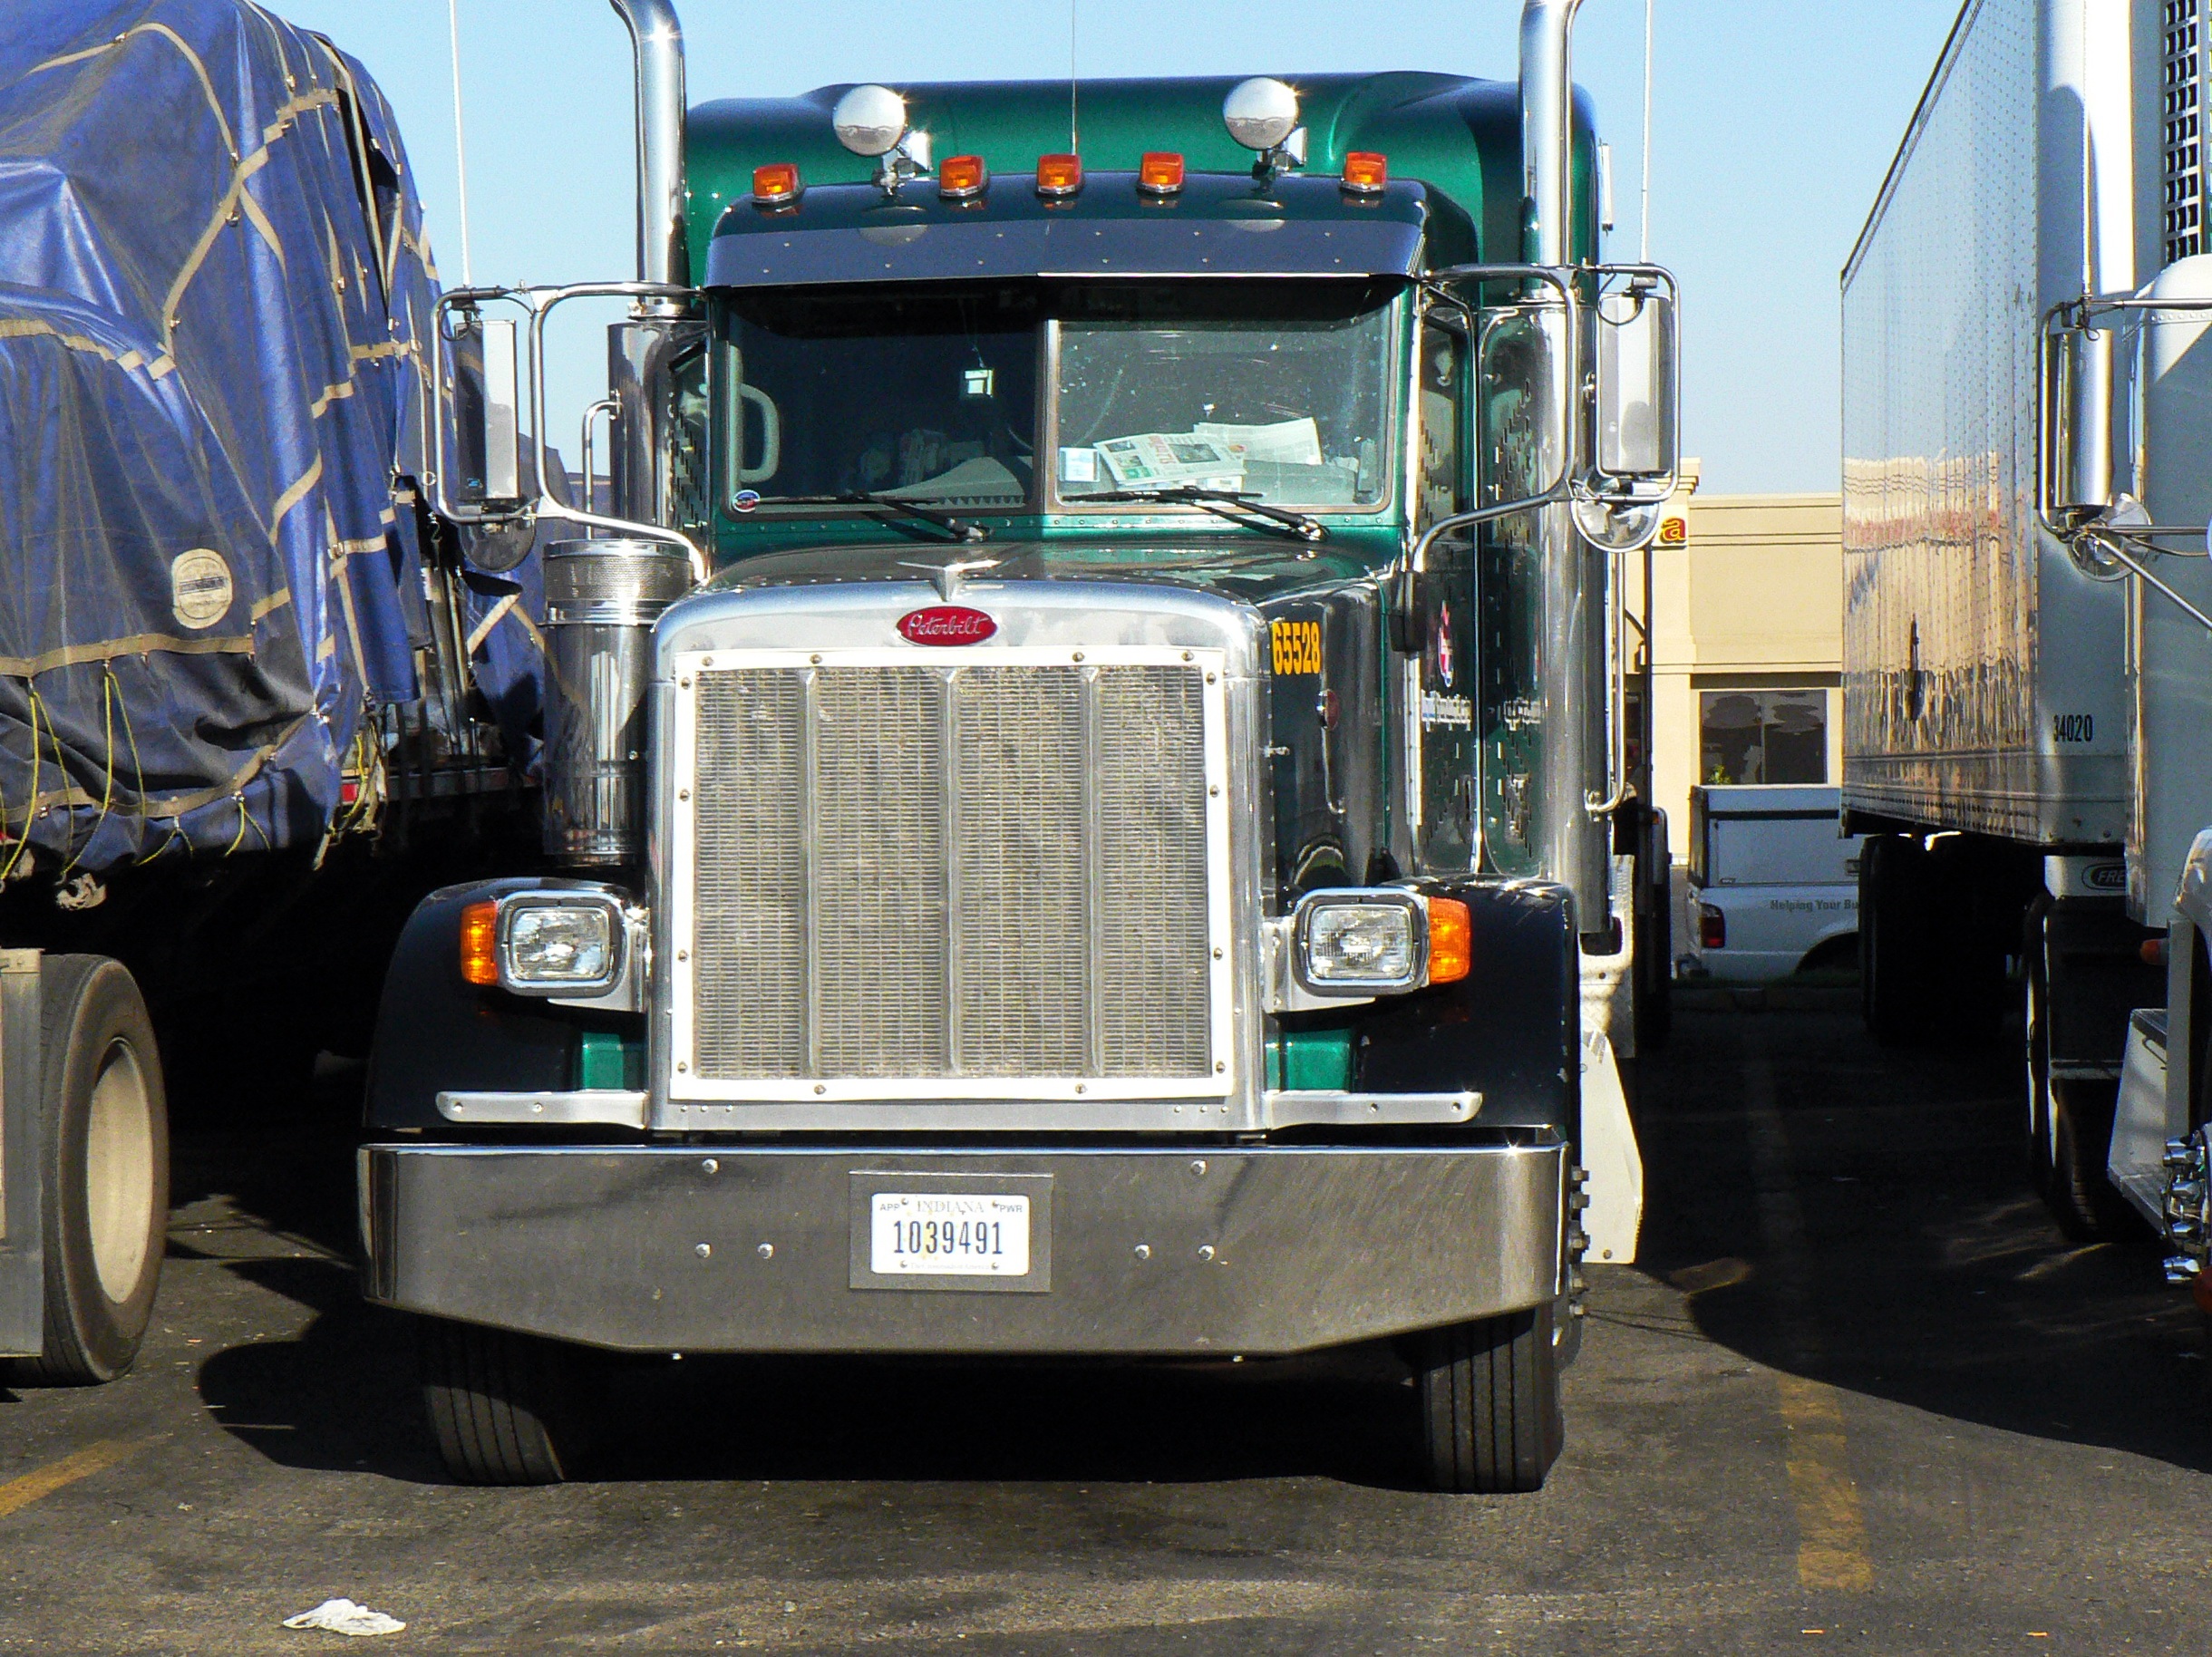
car, transport, truck, vehicle, america, public transport, motor vehicle, bus, antique car, land vehicle, mode of transport, truck truck